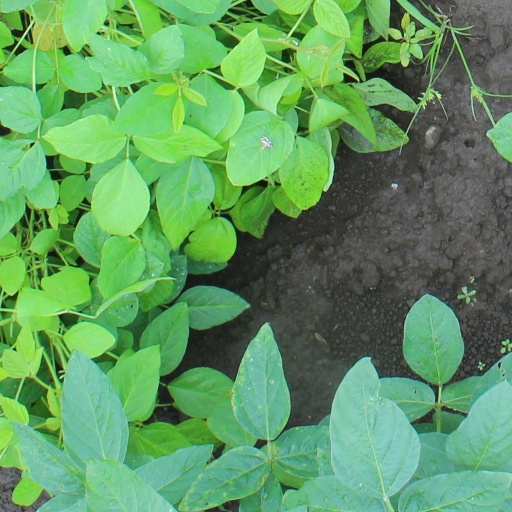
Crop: soybean